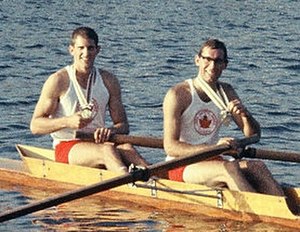
George Hungerford
George Hungerford (tv.) sammen med Roger Jackson (1964)
George William Hungerford er en canadisk tidligere roer og olympisk guldvinder.